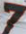
Number: 7